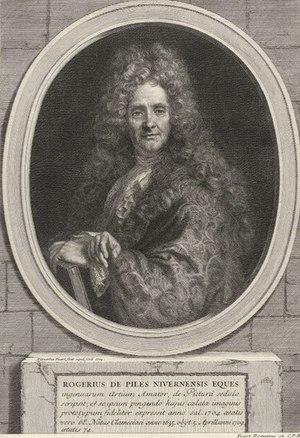
Roger de Piles, né à Clamecy le 7 octobre 1635 et mort à Paris le 5 avril 1709, est un peintre, graveur, théoricien de l'art et diplomate français.